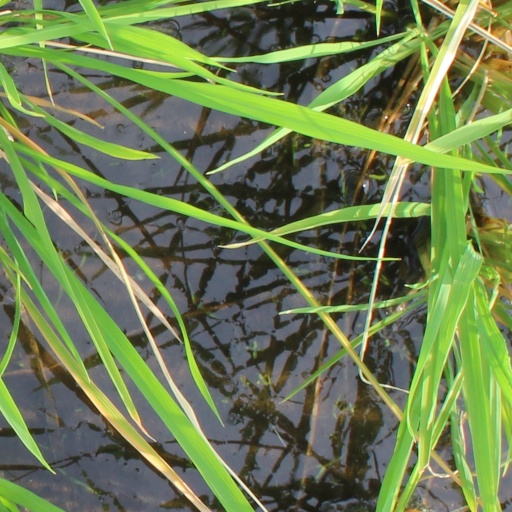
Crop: rice